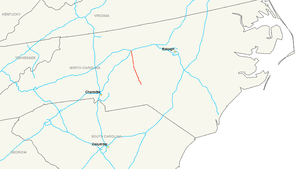
L'Interstate 73 est une autoroute inter-États de 53,9 kilomètres de long située aux États-Unis d'Amérique. Elle traverse l'État de Caroline du Nord.